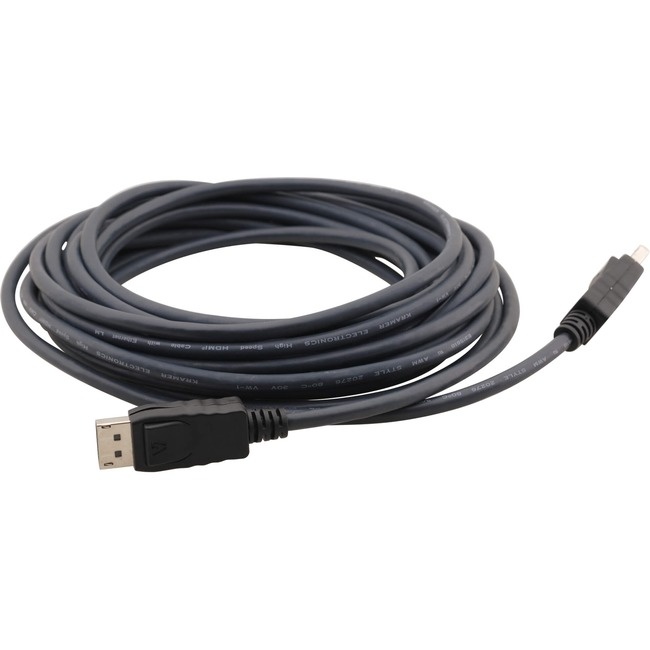
Kramer Flexible DisplayPort (M) to DisplayPort (M) Cable
Kramer's C-MDPM/MDPM is a flexible DisplayPort cable. It is a high-performance cable with molded connectors at both ends that supports resolutions up to 4K@60Hz (4:4:4). Max. Resolution - 4K@60Hz (4:4:4). Unique Thin and Flexible Cable - Ideal for use with Kramer TBUS products and rack building. Varied Selection of Lengths - Available in versions of 0.3 to 7.6m (1, 2, 3, 6, 10, 15, 25ft). Offers exceptional quality as well as upright compatibility with audio and video equipment Features DisplayPort cable type Flexible enough to offer a variety of options to suit a specific need 1 x DisplayPort Male Digital Audio/Video offers a secure and reliable connection with a compatible audio/video device
Brand: Kramer Electronics LTD
Category: Electronics > Electronics Accessories > Cables > Audio & Video Cables